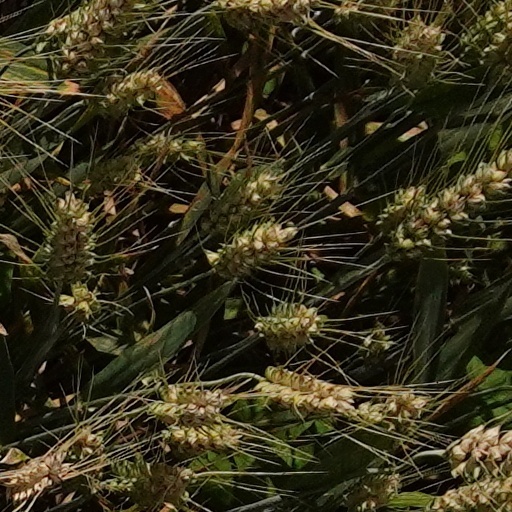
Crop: wheat